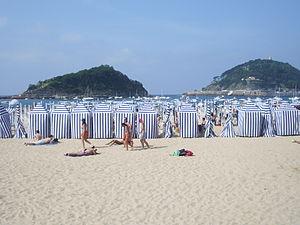
La plage d'Ondarreta située sur la côte basque dans la baie de la Concha est une plage urbaine de la ville de Saint-Sébastien.